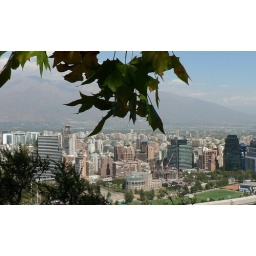
US Embassy is round bldg in front ctr, green roof